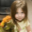
Label: girl